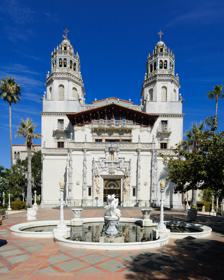
Building: Hearst Castle
Country: United States of America
Year built: 1947
Historical estate in San Simeon, California Not to be confused with Hurst Castle , Henry VIII's Device Fort near Lymington in England. United States historic place Hearst Castle La Cuesta Encantada U.S. National Register of Historic Places U.S. National Historic Landmark California Historical Landmark No. 640 Casa Grande, inspired by the Church of Santa María la Mayor, Ronda, Spain, forms the centerpiece of Hearst's estate. Show map of California Show map of the United States Nearest city San Simeon, California , United States Coordinates 35°41′07″N 121°10′04″W / 35.68528°N 121.16778°W / 35.68528; -121.16778 Area More than 90,000 sq ft (8,400 m 2 ) Built 1919–1947 Architect Julia Morgan Architectural style Spanish Colonial Revival , Mediterranean Revival , other late 19th and 20th century revival styles Website www .hearstcastle .org NRHP reference No. 72000253 CHISL No. 640 Significant dates Added to NRHP June 22, 1972 Designated CHISL April 28, 1958 Hearst Castle , known formally as La Cuesta Encantada ( Spanish for "The Enchanted Hill"), is a historic estate in San Simeon , located on the Central Coast of California . Conceived by William Randolph Hearst , the publishing tycoon, and his architect Julia Morgan , the castle was built between 1919 and 1947. Today, Hearst Castle is a museum open to the public as a California State Park and registered as a National Historic Landmark and California Historical Landmark . George Hearst , William Randolph Hearst's father, had purchased the original 40,000-acre (162 km 2 ) estate in 1865 and Camp Hill, the site for the future Hearst Castle, was used for family camping vacations during Hearst's youth. In 1919, William Randolph inherited some $11,000,000 (equivalent to $193,000,000 in 2023) and estates including the land at San Simeon. He used his fortune to further develop his media empire of newspapers, magazines and radio stations, the profits from which supported a lifetime of building and collecting. Within a few months of the death of his mother, Phoebe Hearst , he had commissioned Julia Morgan to build "something a little more comfortable up on the hill", the genesis of the present castle. Morgan was an architectural pioneer; "America's first truly independent female architect", she was the first woman to study architecture at the School of Beaux-Arts in Paris, the first to have her own architectural practice in California and the first female winner of the American Institute of Architects Gold Medal . She worked in close collaboration with Hearst for over twenty years, and the castle at San Simeon is her best-known creation. In the Roaring Twenties and into the 1930s, Hearst Castle reached its social peak. Originally intended to be a family home for Hearst, his wife Millicent and their five sons, by 1925 Hearst's marriage was effectively over and San Simeon became his domain and that of his mistress, the actress Marion Davies . Their guest list included many of the Hollywood stars of the period; Charlie Chaplin , Cary Grant , the Marx Brothers , Greta Garbo , Buster Keaton , Mary Pickford , Jean Harlow and Clark Gable all visited, some on multiple occasions. Political luminaries encompassed Calvin Coolidge and Winston Churchill while other notables included Charles Lindbergh , P. G. Wodehouse and Bernard Shaw . Visitors gathered each evening at Casa Grande for drinks in the assembly room, dined in the refectory and watched the latest movie in the theater before retiring to the luxurious accommodation provided by the guest houses of Casa del Mar, Casa del Monte and Casa del Sol. During the days, they admired the views, rode, played tennis, bowled or golfed and swam in the "most sumptuous swimming pool on earth". While Hearst entertained, Morgan built; the castle was under almost continual construction from 1920 until 1939, with work resuming after the end of World War II until Hearst's final departure in 1947. Hearst, his castle and his lifestyle were satirized by Orson Welles in his 1941 film Citizen Kane . In the film, which Hearst sought to suppress, Charles Foster Kane 's palace Xanadu is said to contain "paintings, pictures, statues, the very stones of many another palace – a collection of everything so big it can never be cataloged or appraised; enough for ten museums; the loot of the world". Welles's allusion referred to Hearst's mania for collecting; the dealer Joseph Duveen called him the "Great Accumulator". With a passion for acquisition almost from childhood, he bought architectural elements, art, antiques, statuary, silverware and textiles on an epic scale. Shortly after starting San Simeon, he began to conceive of making the castle "a museum of the best things that I can secure". Foremost among his purchases were architectural elements from Western Europe, particularly Spain; over thirty ceilings, doorcases, fireplaces and mantels, entire monasteries, paneling and a medieval tithe barn were purchased, shipped to Hearst's Brooklyn warehouses and transported on to California. Much was then incorporated into the fabric of Hearst Castle. In addition, he built up collections of more conventional art and antiques of high quality; his assemblage of ancient Greek vases was one of the world's largest. In May 1947, Hearst's health compelled him and Marion Davies to leave the castle for the last time. He died in Los Angeles in 1951. Morgan died in 1957. The following year, the Hearst family gave the castle and many of its contents to the State of California and the mansion was opened to the public in June 1958. It has since operated as the Hearst San Simeon State Historical Monument and attracts about 750,000 visitors annually. The Hearst family retains ownership of the majority of the wider estate of 82,000 acres (332 km 2 ) and, under a land conservation agreement reached in 2005, has worked with the California State Parks Department and American Land Conservancy to preserve the undeveloped character of the area; the setting for the castle which Bernard Shaw is said to have described as "what God would have built if he had had the money". History Early history: to 1864 The bell tower of the restored Mission San Miguel Arcángel The coastal range of Southern California has been occupied since prehistoric times. The indigenous inhabitants were the Salinans and the Chumash . In the late 18th century, Spanish missions were established in the area to convert the Native American population. Mission San Miguel Arcángel , one of the largest, opened in what is now San Luis Obispo county in 1797. By the 1840s, the mission had declined and the priests departed. In that decade, the governors of Mexican California distributed the mission lands in a series of grants . Three of these were Rancho Piedra Blanca , Rancho Santa Rosa and Rancho San Simeon . The Mexican–American War of 1846–1848 saw the area pass into the control of the United States under the terms of the Mexican Cession . The California gold rush of the next decade brought an influx of American settlers, among whom was the 30-year old George Hearst . Buying the land: 1865–1919 Further information: George Hearst Born in Missouri in 1820, Hearst made his fortune as a miner, notably at the Comstock Lode and the Homestake Mine . He then undertook a political career, becoming a senator in 1886, and bought The San Francisco Examiner . Investing in land, he bought the Piedra Blanca property in 1865 and subsequently extended his holdings with the acquisition of most of the Santa Rosa estate, and much of the San Simeon lands. In the 1870s George Hearst built a ranch house on the estate, which remains a private property maintained by the Hearst Corporation, and the San Simeon area became a site for family camping expeditions, including his young son, William . A particularly favored spot was named Camp Hill, the site of the future Hearst Castle. Years later Hearst recalled his early memories of the place. "My father brought me to San Simeon as a boy. I had to come up the slope hanging on to the tail of a pony. We lived in a cabin on this spot and I could see forever. That's the West – forever." George Hearst developed the estate somewhat, introducing beef and dairy cattle, planting extensive fruit orchards, and expanding the wharf facilities at San Simeon Bay. He also bred racehorses. While his father developed the ranch, Hearst and his mother traveled, including an eighteen-month tour of Europe in 1873, where Hearst's lifelong obsession with art collecting began. At George Hearst's death in 1891, he left an estate of $18 million to his widow including the California ranch. Phoebe Hearst shared the cultural and artistic interests of her son, collecting art and patronizing architects. She was also a considerable philanthropist, founding schools and libraries, supporting the fledgling University of California, Berkeley , including the funding of the Hearst Mining Building in memory of her husband, and making major donations to a range of women's organizations, including the YWCA . During this period, probably in the late 1890s, Mrs Hearst encountered Julia Morgan, a young architecture student at Berkeley. On Phoebe Hearst's own death in 1919, Hearst inherited the ranch, which had grown to 250,000 acres (1,012 km 2 ) and 14 mi (23 km) of coastline, as well as $11 million. Within days, he was at Morgan's San Francisco office. Morgan and Hearst: "a true collaboration" "A true collaboration". Left: Julia Morgan in about 1926. Right: Hearst around 1910. Main articles: Julia Morgan and William Randolph Hearst Julia Morgan, born in 1872, was forty-seven when Hearst entered her office in 1919. Her biographer Mark A. Wilson has described her subsequent career as that of "America's first independent full-time woman architect". After studying at Berkeley, where she worked with Bernard Maybeck , in 1898 she became the first woman to win entry to the prestigious École des Beaux-Arts in Paris. Passing out from the École in 1902, Morgan returned to San Francisco and took up a post at the architectural practice of John Galen Howard . Howard recognized Morgan's talents, but also exploited them – "... the best thing about this person is, I pay her almost nothing, as it is a woman" – and in 1904, she passed the California architects' licensing examination, the first woman to do so, establishing her own office at 456 Montgomery Street in 1906. During her time with Howard, Morgan was commissioned by Phoebe Hearst to undertake work at her Hacienda del Pozo de Verona estate at Pleasanton . This led to work at Wyntoon and to a number of commissions from Hearst himself; an unexecuted design for a mansion at Sausalito , north of San Francisco, a cottage at the Grand Canyon , and the Los Angeles Examiner Building . In 1919, when he turned up at Morgan's office, Hearst was fifty-six years old and the owner of a publishing empire that included twenty-eight newspapers, thirteen magazines, eight radio stations, four film studios, extensive real-estate holdings and thirty-one thousand employees. He was also a significant public figure: although his political endeavors had proved largely unsuccessful, the influence he exerted through his very direct control of his media empire attracted fame and opprobrium in equal measure. In 1917, one biographer described him as "the most hated man in the country". The actor Ralph Bellamy , a guest at San Simeon in the mid-1930s, recorded Hearst's working methods in a description of a party in the assembly room: "the party was quite gay. And in the midst of it, Mr Hearst came in. There was a ( teletype machine ) just inside and he stopped and he read it. He went to a table and picked up a phone. He asked for the editor of (his) San Francisco newspaper and he said, 'Put this in a two-column box of the front pages of all the newspapers tomorrow morning.' And without notes he dictated an editorial". Morgan and Hearst's partnership at San Simeon lasted from 1919, until his final departure from the castle in 1947. Their correspondence, preserved in the Julia Morgan archive in the Robert E. Kennedy Library at Cal Poly San Luis Obispo , runs to some 3,700 letters and telegrams. Victoria Kastner, Hearst Castle's in-house custodian, has described the partnership as "a rare, true collaboration" and there are many contemporary accounts of the closeness of the relationship. Walter Steilberg, a draughtsman in Morgan's office, once observed them at dinner; "The rest of us could have been a hundred miles away; they didn't pay any attention to anybody ... these two very different people just clicked". Thomas Aidala, in his 1984 history of the castle, made a similar observation: "seated opposite each other, they would discuss and review work, consider design changes, pass drawings back and forth ... seemingly oblivious of the rest of the guests". Having a ball: 1925–1938 Marion Davies – Hearst's lover since 1918, and chatelaine of Hearst Castle Hearst and his family occupied Casa Grande for the first time at Christmas, 1925. Thereafter, Hearst's wife, Millicent , went back to New York, and from 1926 until they left for the last time in 1947, Hearst's mistress Marion Davies acted as his chatelaine at the castle. The Hollywood and political elite often visited in the 1920s and 1930s. Among Hearst's guests were Calvin Coolidge , Winston Churchill , Charlie Chaplin , Cary Grant , the Marx Brothers , Charles Lindbergh , Jean Harlow and Clark Gable . Churchill described his host, and Millicent Hearst and Davies, in a letter to his own wife ; "a grave simple child – with no doubt a nasty temper – playing with the most costly toys ... two magnificent establishments, two charming wives, complete indifference to public opinion, oriental hospitalities". In another letter to Clementine, Churchill dismissed criticism of San Simeon; “his house is rudely described as Monte Carlo Casino on top of the Rock of Gibraltar - but it is better than this.” Weekend guests were either brought by private train from Glendale Station north of Los Angeles, and then by car to the castle, or flew into Hearst's airstrip, generally arriving late on Friday evening or on Saturday. Cecil Beaton wrote of his impressions during his first visit for New Year's Eve in 1931: "we caught sight of a vast, sparkling white castle in Spain. It was out of a fairy story. The sun poured down with theatrical brilliance on tons of white marble and white stone. There seemed to be a thousand statues, pedestals, urns. The flowers were unreal in their ordered profusion. Hearst stood smiling at the top of one of the many flights of garden steps". Guests were generally left to their own devices during the day. Horse-riding, shooting, swimming, golf, croquet and tennis were all available, while Hearst would lead mounted parties for picnics on the estate. The only absolute deadline was for cocktails in the assembly room at 7.30 on Saturday night. Alcohol was rationed; guests were not permitted to have liquor in their rooms, and were limited to one cocktail each before dinner. This was due not to meanness on Hearst's part but to his concerns over Davies's alcoholism, though the rule was frequently flouted. The actor David Niven later reflected on his supplying illicit alcohol to Davies; "It seemed fun at the time to stoke up her fire of outrageous fun and I got a kick out of feeling I had outwitted one of the most powerful and best informed men on earth, but what a disloyal and crummy betrayal of (him) and what a nasty potential nail to put in her coffin". Dinner was served at 9.00 in the refectory. Wine came from Hearst's 7,000-bottle cellar. Charlie Chaplin commented on the fare; "dinners were elaborate, pheasant, wild duck, partridge and venison" but also the informality, "amidst the opulence, we were served paper napkins, it was only when Mrs Hearst was in residence that the guests were given linen ones". The informality extended to the ketchup bottles and condiments in jars which were remarked on by many guests. Dinner was invariably followed by a movie; initially outside, and then in the theater. The actress Ilka Chase recorded a showing in the early 1930s; "the theater was not yet complete – the plaster was still wet – so an immense pile of fur coats was heaped at the door and each guest picked one up and enveloped himself before entering...Hearst and Marion, close together in the gloom and bundled in their fur coats, looked for all the world like the big and baby bears". Movies were generally films from Hearst's own studio , Cosmopolitan Productions , and often featured Marion Davies. Sherman Eubanks, whose father worked as an electrician at the castle, recorded in an oral history: "Mr Hearst would push a button and call up to the projectionist and say 'Put on Marion's Peg o' My Heart ' . So I've seen Peg o' My Heart about fifty times. This is not being critical. I'm simply saying that's the way it was". Chase noted that this repetition tended to "put a slight strain on the guests' gratitude". In 1937, Patricia Van Cleeve married at the castle, the grandest social occasion there since the visit of President and Mrs Coolidge in February 1930. Ken Murray records these two events as the only occasions when formal attire was required of guests to the castle. Van Cleeve, who married the actor, Arthur Lake , was always introduced as Marion Davies' favorite niece. It was frequently rumored that she was in fact Davies and Hearst's daughter, something she herself acknowledged just before her death in 1993. In February 1938, a plane crash at the San Simeon airstrip led to the deaths of Lord and Lady Plunket , who were traveling to the castle as Hearst's guests, and the pilot Tex Phillips. The only other passenger, the bobsledding champion, James Lawrence, survived. The specter at the feast: Hearst, Welles and Xanadu Main article: Citizen Kane A publicity shot for Citizen Kane Hearst Castle was the inspiration for Xanadu , and Hearst himself the main model for Charles Foster Kane in Orson Welles's 1941 film Citizen Kane . Having made his name with the Mercury Theatre production of The War of the Worlds in 1938, Welles arrived in Hollywood in 1939 to make a film version of Joseph Conrad 's novel, Heart of Darkness for RKO Pictures . That film was not made and Welles began a collaboration with the screenwriter Herman J. Mankiewicz on a screenplay originally entitled American . The film tells the stories of Kane, a media magnate and aspiring politician, and of his second wife Susan Alexander, a failed opera singer driven to drink, who inhabit a castle in Florida, filled with "paintings, pictures, statues, the very stones of many another palace – a collection of everything so big it can never be cataloged or appraised; enough for ten museums; the loot of the world". Filming began in June 1940 and the movie premiered on 1 June 1941. Although at the time Welles, and RKO, denied that the film was based on Hearst, his long-time friend and collaborator, John Houseman was clear, "the truth is simple: for the basic concept of Charles Foster Kane and for the main lines and significant events of his public life, Mankiewicz used as his model the figure of William Randolph Hearst". Told of the film's content before its release – his friends, the gossip columnists Hedda Hopper and Louella Parsons having attended early screenings – Hearst made strenuous efforts to stop the premiere. When these failed, he sought to damage the film's circulation by alternately forbidding all mention of it in his media outlets, or by using them to attack both the movie and Welles. Hearst's assault damaged the film at the box office, and harmed Welles' subsequent career. Since its inception in 1952 through to 2012, the Sight and Sound Critics' Poll voted Citizen Kane the greatest film of all time in every decade of polling. On 9 March 2012, the film was screened in the movie theater at Hearst Castle for the first time as part of the San Luis Obispo International Film Festival . Depression, death and after: 1939–present Casa Grande at night By the late 1930s the Great Depression and Hearst's profligacy had brought him to the brink of financial ruin. Debts totaled $126 million. He was compelled to cede financial control of the Hearst Corporation, newspapers and radio stations were sold, and much of his art collection was dispersed in a series of sales, often for considerably less than he had paid. Hearst railed against his losses, and the perceived incompetence of the sales agents, Parish-Watson & Co.: "they greatly cheapened them and us, (he) advertises like a bargain basement sale. I am heartbroken". Construction at Hearst Castle virtually ceased. After Pearl Harbor the castle was closed up and Hearst and Davies moved to Wyntoon which was perceived to be less vulnerable to enemy attack. They returned in 1945 and construction on a limited scale recommenced, finally ending in 1947. In early May of that year, with his health declining, Hearst and Davies left the castle for the last time. The pair settled in at 1007 North Beverly Drive in Beverly Hills . Hearst died in 1951, his death abruptly severing him from Davies, who was excluded from the funeral by Hearst's family – "For thirty-two years I had him, and they leave me with his empty room". In 1950 Julia Morgan closed her San Francisco office after a career of forty-two years. Ill health circumscribed her retirement and she died, a virtual recluse, in early 1957. In 1958 the Hearst Corporation donated Hearst Castle, its gardens, and many of its contents, to the state of California. A dedicatory plaque at the castle reads: "La Cuesta Encantada presented to the State of California in 1958 by the Hearst Corporation in memory of William Randolph Hearst who created this Enchanted Hill, and of his mother, Phoebe Apperson Hearst, who inspired it". The castle was opened to the public for the first time in June 1958. Hearst Castle was added to the National Register of Historic Places on June 22, 1972, and became a United States National Historic Landmark on May 11, 1976. Hearst was always keen to protect the mystique of his castle. In 1926, he wrote to Morgan to congratulate her after a successful party was held on the hill: "those wild movie people said it was wonderful and that the most extravagant dream of a movie picture fell far short of this reality. They all wanted to make a picture there but they are NOT going to be allowed to do this...". Commercial filming at the castle is still rarely allowed; since 1957 only two projects have been granted permission. Stanley Kubrick 's 1960 film Spartacus used the castle to stand in as Crassus' villa, and in 2014, Lady Gaga 's music video for " G.U.Y. " was filmed at the Neptune and Roman Pools. On February 12, 1976, the Casa del Sol guesthouse was damaged by a bomb. The device was placed by allies of the Symbionese Liberation Army (SLA), in retaliation for Patty Hearst , Hearst's granddaughter, testifying in court at her trial for armed robbery, following her kidnapping by the SLA in 1974. On December 22, 2003, an earthquake occurred with its epicenter some three miles north of the castle. With a magnitude of 6.5, it was the largest earthquake recorded at San Simeon - the very limited structural damage which resulted was a testament to the quality of the castle's construction. Since its opening, the castle has become a major California tourist attraction, attracting over 850,000 visitors in 2018. Recent changes to the tour arrangements now allow visitors time to explore the grounds independently, at the conclusion of the conducted tours. The Hearst family maintains a connection with the castle, which was closed for a day in early August 2019 for the wedding of Amanda Hearst , Hearst's great-granddaughter. The castle closed in March 2020 due to the COVID-19 pandemic. Many projects and repairs that would have been impossible to undertake with the castle open to tourists were completed during the closure. The castle reopened on May 11, 2022. Architecture A view of Hearst Castle from the southwest Design Hearst first approached Morgan with ideas for a new project in April 1919, shortly after the death of his mother had brought him into his inheritance. His original idea was to build a bungalow , according to Walter Steilberg, one of Morgan's draftsmen who recalled Hearst's words from the initial meeting: "I would like to build something up on the hill at San Simeon. I get tired of going up there and camping in tents. I'm getting a little too old for that. I'd like to get something that would be a little more comfortable". The Church of Santa María la Mayor, Ronda – Hearst's main inspiration Within a month, Hearst's original ideas for a modest dwelling had greatly expanded. Discussion on the style began with consideration of "Jappo-Swisso" themes. Then the Spanish Colonial Revival style was favored. Morgan had used this style when she worked on Hearst's Los Angeles Herald Examiner headquarters in 1915. Hearst appreciated the Spanish Revival but was dissatisfied with the crudeness of the colonial structures in California. Mexican colonial architecture had more sophistication, but he objected to its abundance of ornamentation. Thomas Aidala, in his 1984 study of the castle, notes the Churrigueresque influence on the design of the main block, "flat and unembellished exterior surfaces; decorative urges are particularized and isolated, focused mainly on doorways, windows (and) towers". The 1915 Panama–California Exposition in San Diego held the closest approximations in California to the approach Hearst desired. But his European tours, and specifically the inspiration of the Iberian Peninsula , led him to Renaissance and Baroque examples in southern Spain that more exactly suited his tastes. He particularly admired a church in Ronda, Spain and asked Morgan to model the Casa Grande towers after it. In a letter to Morgan dated December 31, 1919, Hearst wrote, "The San Diego Exposition is the best source of Spanish in California. The alternative is to build in the Renaissance style of southern Spain. We picked out the towers of the church at Ronda... a Renaissance decoration, particularly that of the very southern part of Spain, could harmonize well with them. I would very much like to have your views on... what style of architecture we should select." This blend of Southern Spanish Renaissance, Revival and Mediterranean examples became San Simeon's defining style; "something a little different than other people are doing out in California". The architectural writers Arrol Gellner and Douglas Keister describe Casa Grande as "a palatial fusion of Classicism and Mediterranean architecture... [that] transcended the Mission Revival era and instead belonged to the more archaeological Period Revival styles that gained favor after the Panama–California Exposition of 1915". Hearst Castle has a total of 42 bedrooms, 61 bathrooms, 19 sitting rooms, 127 acres (0.5 km 2 ) of gardens, indoor and outdoor swimming pools, tennis courts, a movie theater, an airfield and, during Hearst's lifetime, the world's largest private zoo. Hearst was an inveterate rethinker who would frequently order the redesign of previously agreed, and often built, structures: the Neptune Pool was rebuilt three times before he was satisfied. He was aware of his propensity for changing his mind; in a letter dated 18 March 1920, he wrote to Morgan; "All little houses stunning. Please complete before I can think up any more changes". As a consequence of Hearst's persistent design changes, and financial difficulties in the early and later 1930s, the complex was never finished. By late summer 1919, Morgan had surveyed the site, analyzed its geology, and drawn initial plans for Casa Grande. Construction began in 1919 and continued through 1947 when Hearst left the estate for the last time. During the early years of construction, until Hearst's stays at San Simeon became longer and more frequent, his approval for the ongoing design was obtained by Morgan sending him models of planned developments. By the late 1920s the main model, designed by another female architect Julian C. Mesic , had become too large to ship and Mesic and Morgan would photograph it, hand color the images, and send these to Hearst. Construction The castle's location presented major challenges for construction. It was remote; when Morgan began coming to the estate for site visits in 1919, she would leave her San Francisco office on Friday afternoon and take an eight-hour, 200-mile (320 km) train journey to San Luis Obispo , followed by a fifty-mile (80 km) drive to San Simeon. The relative isolation made recruiting and retaining a workforce a constant difficulty. In the early years, the estate lacked water, its limited supplies coming from three natural springs on Pine Mountain, a 3,500 ft-high (1,100 m) peak seven miles (11 km) east of Hearst Castle. The issue was addressed by the construction of three reservoirs and Morgan devised a gravity-based water delivery system that transported water from the nearby mountain springs to the reservoirs, including the main one on Rocky Butte, a 2,000 ft (610 m) knoll less than a mile southeast from Hearst Castle. Water was of particular importance; as well as feeding the pools and fountains Hearst desired, it provided electricity, by way of a private hydroelectric plant, until the San Joaquin Light and Power Corporation began service to the castle in 1924. The climate presented a further challenge. The proximity to the coast brought strong winds in from the Pacific Ocean and the site's elevation meant that winter storms were frequent and severe. We are all leaving the hill. We are drowned, blown and frozen out … Before we build anything more let's make what we have practical, comfortable and beautiful. If we can't do that we might just as well change the names of the houses to Pneumonia House, Diphtheria House and Influenza Bungalow. The main house we can call the Clinic. –Hearst's letter of February 1927 after a visit during a period of severe storms Water was also essential for the production of concrete, the main structural component of the houses and their ancillary buildings. Morgan had substantial experience of building in steel-reinforced concrete and, together with the firm of consulting engineers Earl and Wright, experimented in finding suitable stone, eventually settling on that quarried from the mountain top on which the foundation platform for the castle was built. Combining this with desalinated sand from San Simeon Bay produced concrete of exceptionally high quality. Later, white sand was brought in from Carmel . Material for construction was transported either by train and truck, or by sea into a wharf built in San Simeon Bay below the site. In time, a light railway was constructed from the wharf to the castle, and Morgan built a compound of warehouses for storage and accommodation for workers by the bay. Brick and tile works were also developed on site as brick was used extensively and tiling was an important element of the decoration of the castle. Morgan used several tile companies to produce her designs including Grueby Faience , Batchelder , California Faience and Solon & Schemmel . Albert Solon and Frank Schemmel came to Hearst Castle to undertake tiling work and Solon's brother, Camille , was responsible for the design of the mosaics of blue-and-gold Venetian glass tile used in the Roman pool and the murals in Hearst's Gothic library. Morgan worked with a series of construction managers; Henry Washburn from 1919 to 1922, then Camille Rossi from 1922, until his firing by Hearst in 1932, and finally George Loorz until 1940. From 1920 to 1939, there were between 25 and 150 workmen employed in construction at the castle. Costs The front courtyard of Casa del Mar The exact cost of the entire San Simeon complex is unknown. Kastner makes an estimate of expenditure on construction and furnishing the complex between 1919 and 1947 as "under $10,000,000". Thomas Aidala suggests a slightly more precise figure for the overall cost at between $7.2 and $8.2 million. Hearst's relaxed approach to using the funds of his companies, and sometimes the companies themselves, to make personal purchases made clear accounting for expenditure almost impossible. In 1927 one of his lawyers wrote, "the entire history of your corporation shows an informal method of withdrawal of funds". In 1945, when the Hearst Corporation was closing the Hearst Castle account for the final time, Morgan gave a breakdown of construction costs, which did not include expenditure on antiques and furnishings. Casa Grande's build cost is given as $2,987,000 and that for the guest houses, $500,000. Other works, including nearly half a million dollars on the Neptune pool, brought the total to $4,717,000. Morgan's fees for twenty-odd years of almost continuous work, came to $70,755. Her initial fee was a 6% commission on total costs. This was later increased to 8.5%. Many additional expenses, and challenges in getting prompt payment, led her to receive rather less than this. Kastner suggests that Morgan made an overall profit of $100,000 on the entire, twenty-year, project. Her modest remuneration was unimportant to her. At the height of Hearst's financial travails in the late 1930s, when his debts stood at over $87 million, Morgan wrote to him, "I wish you would use me in any way that relieves your mind as to the care of your belongings. There never has been nor will there be, any charge in this connection, [it is] an honor and a pleasure". Plan of the castle complex Hearst Castle estate Casa del Mar Casa del Mar, the largest of the three guest houses, provided accommodation for Hearst himself until Casa Grande was ready in 1925. He stayed in the house again in 1947, during his last visit to the ranch. Casa del Mar contains 5,350 square feet (546 m 2 ) of floor space. Although luxuriously designed and furnished, none of the guest houses had kitchen facilities, an omission that sometimes irritated Hearst's guests. Adela Rogers St. Johns recounted her first visit: "I rang and asked the maid for coffee. With a smile, she said I would have to go up to the castle for that. I asked Marion Davies about this. She said W. R. (Hearst) did not approve of breakfast in bed." Adjacent to Casa del Mar is the wellhead ( Italian : Pozzo ) from Phoebe Hearst's Hacienda del Pozo de Verona, which Hearst moved to San Simeon when he sold his mother's estate after her death in 1919. Casa del Monte The single-story front elevation of Casa del Monte Casa del Monte was the first of the guest houses, originally entitled simply Houses A (del Mar), B (del Monte) and C (del Sol), built by Morgan on the slopes below the site of Casa Grande during 1920–1924. Hearst had initially wanted to begin work with the construction of the main house but Morgan persuaded him to begin with the guest cottages because the smaller structures could be completed more quickly. Each guest house faces the Esplanade and appears as a single story at its front entrance. Additional stories descend rearward down the terraced mountain side. Casa del Monte has 2,550 sq ft (237 m 2 ) of living space. Casa del Sol The rear elevation of Casa del Sol. The guest houses flank Casa Grande, echoing a tented encampment, and are single-storied at the front elevations with multiple levels to the rear. The decorative style of the Casa del Sol is Moorish , accentuated by the use of antique Persian tiles. A bronze copy of Donatello 's David stands atop a copy of an original Spanish fountain. The inspiration for the fountain came from an illustration in a book, The Minor Ecclesiastical, Domestic and Garden Architecture of Southern Spain , written by Austin Whittlesey and published in 1919. Hearst sent a copy to Morgan, while retaining another for himself, and it proved a fertile source of ideas. The size of the house is 3,620 square feet (242 m 2 ). Morgan's staff were responsible for the cataloguing of those parts of Hearst's art collection which were shipped to California and an oral record made in the 1980s indicates the methodology used for furnishing the buildings at San Simeon. "We would set (the object) up and then I would stand with a yardstick to give it scale. Sam Crow would take a picture. Then we would give it a number and I would write a description. These were made into albums. When Mr Hearst would write and say 'I want a Florentine mantel in Cottage C in Room B, and four yards of tiles', then we would look it up in the books and find something that would fit." Casa Grande Casa Grande from the Esplanade Construction of Casa Grande began in April 1922. Work continued almost until Hearst's final departure on May 2, 1947, and even then the house was unfinished. The size of Casa Grande is 68,500 square feet (5,634 m 2 ). The main western facade is four stories, the entrance front, inspired by a gateway in Seville , is flanked by twin bell towers modeled on the tower of the church of Santa Maria la Mayor. The layout of the main house was originally to a T -plan, with the assembly room to the front, and the refectory at a right angle to its center. The subsequent extensions of the North and South wings modified the original design. As elsewhere, the core construction material is concrete, though the façade is faced in stone. In October 1927 Morgan wrote to Arthur Byne; "We finally took the bull by the horns and are facing the entire main building with a Manti stone from Utah." Morgan assured Hearst that it would be "the making of the building". A cast-stone balcony fronts the second floor, and another in cast-iron the third. Above this is a large wooden overhang or gable . This was constructed in Siamese teak, originally intended to outfit a ship, which Morgan located in San Francisco. The carving was undertaken by her senior carver Jules Suppo. Sara Holmes Boutelle suggests Morgan may have been inspired by a somewhat similar example at the Mission San Xavier del Bac in Arizona. The façade terminates with the bell towers, comprising the Celestial suites, the carillon towers and two cupolas . The curator Victoria Kastner notes a particular feature of Casa Grande, the absence of any grand staircases. Access to the upper floors is either by elevators or stairwells in the corner turrets of the building. Many of the stairwells are undecorated and the plain, poured concrete contrasts with the richness of the decoration elsewhere. The terrace in front of the entrance, named Central Plaza, has a quatrefoil pond at its center, with a statue of Galatea on a Dolphin . The statue was inherited, having been bought by Phoebe Hearst when her son was temporarily short of money. The doorway from the Central Plaza into Casa Grande illustrates Morgan and Hearst's relaxed approach to combining genuine antiques with modern reproductions to achieve the effects they both desired. A 16th-century iron gate from Spain is topped by a fanlight grille, constructed in a matching style in the 1920s by Ed Trinkeller, the castle's main ironmonger . The castle made use of the latest technology. Casa Grande was wired with an early sound system, allowing guests to make music selections which were played from a Capehart phonograph located in the basement, and piped into rooms in the house through a system of speakers. Alternatively, six radio stations were available. The entire estate was also equipped with 80 telephones, operated through a PBX switchboard, which was staffed 24 hours a day, and ran under the exclusive exchange 'Hacienda'. Fortune recorded an example of Hearst's delighting in the ubiquitous access the system provided - "(a guest) fell to wondering how a ball game came out while seated by a campfire with Mr Hearst, a day's ride from the castle. 'I'll tell you' volunteers Mr Hearst and, fumbling with the rock against which he was leaning, pulls from there a telephone, asks for New York, and relieves his guest's curiosity". Assembly room The assembly room The assembly room is the main reception room of the castle, described by Taylor Coffman, in his 1985 study, Hearst Castle: The Story of William Randolph Hearst and San Simeon , as "one of San Simeon's most magnificent interiors". The fireplace, originally from a Burgundian chateau in Jours-lès-Baigneux , is named the Great Barney Mantel , after a previous owner, Charles T. Barney , from whose estate Hearst bought it after Barney's suicide. The mantel had been acquired for Barney by society architect Stanford White and Kastner notes the major influence of White's style on a number of rooms at Hearst Castle, in particular the assembly room and the main sitting room in Casa del Mar. The ceiling is from an Italian palazzo. A concealed door in the paneling next to the fireplace allowed Hearst to surprise his guests by entering unannounced. The door opened off an elevator which connected with his Gothic suite on the third floor. The assembly room, completed in 1926, is nearly 2,500 square feet in extent and was described by the writer and illustrator Ludwig Bemelmans as looking like "half of Grand Central station ". The room held some of Hearst's best tapestries. These include four from a set celebrating the Roman general Scipio Africanus , designed by Giulio Romano , and two copied from drawings by Peter Paul Rubens depicting The Triumph of Religion . The need to fit the tapestries above the paneling and below the roof required the installation of the unusually low windows. The room has the only piece of Art Nouveau decorative art in the castle, the Orchid Vase lamp, made by Tiffany for the Exposition Universelle held in Paris in 1889. Bought by Phoebe Hearst, who had the original vase converted to a lamp, Hearst placed it in the assembly room in tribute to his mother. Refectory The refectory The refectory was the only dining room in the castle, and was built between 1926 and 1927. The choir stalls which line the walls are from the La Seu d'Urgell Cathedral in Catalonia , Spain, and the silk flags mounted on the walls are Palio banners from Siena , Italy. Hearst originally intended a "vaulted Moorish ceiling" for the room but, finding nothing suitable, he and Morgan settled on the Italian Renaissance example, dating from around 1600, which Hearst purchased from a dealer in Rome in 1924. Victoria Kastner considered that the flat roof, with life-size carvings of saints, "strikes a discordant note of horizontality among the vertical lines of the room". The style of the whole is Gothic , in contrast to the Renaissance approach adopted in the preceding assembly room. The refectory is said to have been Morgan's favorite interior within the castle. The design of both the refectory and the assembly room was greatly influenced by the monumental architectural elements, especially the fireplaces and the choir stalls used as wainscoting , and works of art, particularly the tapestries, which Hearst determined would be incorporated into the rooms. The central table provided seating for 22 in its usual arrangement of two tables, which could be extended to three or four, on the occasion of larger gatherings. The tables were sourced from an Italian monastery and were the setting for some of the best pieces from Hearst's collection of silverware . One of the finest is a wine cooler dating from the early 18th century and weighing 14.2 kg by the Anglo-French silversmith David Willaume . Library The library, with some of Hearst's collection of ancient Greek vases on the bookshelves The library is on the second floor, directly above the assembly room. The ceiling is 16th century Spanish, and a remnant is used in the library's lobby. It comprises three separate ceilings, from different rooms in the same Spanish house, which Morgan combined into one. The fireplace is the largest Italian example in the castle. Carved from limestone, it is attributed to the medieval sculptor and architect Benedetto da Maiano . The room contains a collection of over 5,000 books, with another 3,700 in Hearst's study above. The majority of the library collections were sold at sales at Parke-Bernet at 1939 and Gimbels in 1941. The sales saw the disposal of some of the best items, including sets, often signed, of first editions by Charles Dickens , Hearst's favorite author. The library is also the location for much of Hearst's important holding of antique Greek vases. Cloisters and the Doge's Suite The cloisters form a grouping of four bedrooms above the refectory and, along with the doge's suite above the breakfast room, were completed in 1925–1926. The doge's suite was occupied by Millicent Hearst on her rare visits to the castle. The room is lined with blue silk and has a Dutch painted ceiling, in addition to two more of Spanish origin, which was once the property of architect Stanford White. Morgan also incorporated an original Venetian loggia in the suite, refashioned as a balcony. The suite leads on to Morgan's inventive North and South Duplex apartments, with sitting areas and bathrooms at entry level and bedrooms on mezzanine floors above. Gothic suite The gothic library, with Orrin Peck's portrait of Hearst on the far wall The gothic suite was Hearst's private apartment on the third floor. He moved there in 1927. It comprises the gothic study or library and Hearst's own gothic bedroom and private sitting room. The ceiling of the bedroom is one of the best Hearst bought; Spanish, of the 14th century, it was discovered by his Iberian agent Arthur Byne who also located the original frieze panels which had been detached and sold some time before. The whole was installed at the castle in 1924. The space originally allocated for the study was too low to create the impression desired by Morgan and Hearst, a difficulty Morgan surmounted by raising the roof and supporting the ceiling with concrete trusses . These, and the walls, were painted with frescoes by Camille Solon. Light was provided by two ranges of clerestory windows. The necessity of raising the roof to incorporate the study occasioned one of the few instances where Hearst hesitated, "I telegraphed you my fear of the cost...I imagine it would be ghastly", and Morgan urged further changes and expense. The result vindicated Morgan. The study, completed in 1931, is dominated by a portrait of Hearst at age 31, painted by his life-long friend, Orrin Peck . Celestial suites The celestial bedrooms, with a connecting, shared, sitting room, were created between 1924 and 1926. The bell towers were raised to improve the proportions of the building, and the suites constructed in the spaces created below. The relatively cramped spaces allowed no room for storage, and en-suite bathrooms were "awkwardly squeezed" into lower landings. Ludwig Bemelmans, a guest in the 1930s, recalled; "there was no place to hang your clothes, so I hung mine on wire coat hangers that a former tenant had left hanging on the arms of two six-armed gold candelabra, the rest I put on the floor". The sitting room contains one of the most important paintings in Hearst's collection, Bonaparte Before the Sphinx (1886) by Jean-Léon Gérôme . The suites are linked externally by a walkway, the celestial bridge, which is decorated with elaborate tiling. North and South wings The billiard room with part of the millefleur tapestry to the right. The north, or billiard, and the south, or service, wings complete the castle and were begun in 1929. The north wing houses the billiard room on the first floor, which was converted from the original breakfast room. It has a Spanish antique ceiling and a French fireplace and contains the oldest tapestry in the castle, a Millefleur hunting scene woven in Flanders in the 15th century. The spandrel over the doorcase is decorated with a frieze of 16th century Persian tiles depicting a battle. The 34 tiles originate from Isfahan and were purchased by Hearst at the Kevorkian sale in New York in 1922. The theater, which leads off the billiard room, was used both for amateur theatricals and the showing of movies from Hearst's Cosmopolitan Studios. The theater accommodated fifty guests and had an electric keyboard that enabled the bells in the carillon towers to be played. The walls are decorated in red damask , which originally hung in the assembly room, and feature gilded caryatids . The upper stories of the north wing were the last to be worked upon and were never completed. Activity recommenced in 1945 and Morgan delegated the work to her assistant, Warren McClure. Many of the rooms are unfinished but Aidala considers that the bathrooms in the wing represent "first-rate examples of streamline design. The service wing contains the kitchen. The hotel-scale units and worktops are constructed in Monel Metal , an expensive form of nickel alloy invented in 1901. The wing contains further bedroom suites, a staff dining room and gives entry to the 9,000-square-foot basement which contained a wine cellar, pantries, the boiler plant which heated the main house, and a barber/hairdressing parlour, for the use of Hearst's guests. Planned but uncompleted elements Hearst and Morgan intended a large ballroom or cloister to connect the North and South wings at the rear of Casa Grande and unify the whole composition but it was never undertaken. In 1932, Hearst contemplated incorporating the reja (grille) he had acquired from Valladolid Cathedral in 1929 into this room. He described his vision in a letter to Morgan dated that year; "A great ballroom and banqueting hall, that is the scheme! Isn't it a pippin." The letter was signed "Sincerely, Your Assistant Architect". Other structures that did not develop beyond drawings and plans included two more guest houses, in English and Chinese architectural styles. Collections Why didn't you buy Ansiglioni's Galatea. It is superb...I have a great notion to buy it myself, the one thing that prevents me is a scarcity of funds. The man wants eight thousand dollars for the blooming thing. I have the art fever terribly. Queer, isn't it? I never miss a gallery and I go and nosey about the pictures and statuary and wish they were mine. – Hearst's letter of 1889 to his mother after a visit to Ansiglioni's workshop Hearst was a voracious collector of art, with the stated intention of making the castle "a museum of the best things that I can secure". The dealer Joseph Duveen , from whom Hearst bought despite their mutual dislike, called him the "Great Accumulator". His robust approach to buying, particularly the purchase and removal of entire historic structures, generated considerable ill-feeling and sometimes outright opposition. His deconstruction and removal of the 14th century Bradenstoke Priory in England led the Society for the Protection of Ancient Buildings to organize a campaign which used language so violent that its posters had to be pasted over for fear of a libel suit. Hearst sometimes encountered similar opposition elsewhere. In 1919 he was writing to Morgan about; "the patio from Bergos ( sic ) which, by the way, I own but cannot get out of Spain". The dismantling of a monastery in Sacramenia , which Hearst bought in its entirety in the 1920s, saw his workmen attacked by enraged villagers. Hearst's tardiness in paying his bills was another less attractive feature of his purchasing approach; in 1925 Morgan was obliged to write to Arthur Byne, "Mr. Hearst accepts your dictum – cash or nothing". Some of the finest pieces from the collections of books and manuscripts, tapestries, paintings, antiquities and sculpture, amounting to about half of Hearst's total art holdings, were sold in sales in the late 1930s and early 1940s, when Hearst's publishing empire was facing financial collapse, but a great deal remains. His art buying had started when he was young and, in his tested fashion, he established a company, the International Studio Arts Corporation, as a vehicle for purchasing works and as a means of dealing with their export and import. The curator Mary Levkoff divides the collection into four parts, the antiquities, the sculptures, the tapestries and the paintings, of which she considers the last of least significance. In 1975, the Hearst Corporation donated the archive of Hearst's Brooklyn warehouses, the gathering point for almost all of his European acquisitions before their dispersal to his many homes, to Long Island University . As of 2015, the university has embarked on a digitization project which will ultimately see the 125 albums of records, and sundry other materials, made available online. Antiquities A Greek rhyton The ancient Egyptian, Greek and Roman antiquities are the oldest works in Hearst's collection. The oldest of all are the stone figures of the Egyptian goddess Sekhmet which stand on the South Esplanade below Casa Grande and date from the Eighteenth and Nineteenth Dynasties , approximately 1550 to 1189 BC. Morgan designed the pool setting for the pieces, with tiling inspired by ancient Egyptian motifs. In the courtyard of Casa del Monte is one of a total of nine Roman sarcophagi collected by Hearst, dated to 230 AD and previously held at the Palazzo Barberini , which was acquired at the Charles T. Yerkes sale in 1910. The most important element of the antiquities collection is the holding of Greek vases, on display in the second-floor library. Although some 65 vases were purchased by the Metropolitan Museum of Art in New York after Hearst's death, those which remain at the castle still form one of the world's largest groups. Hearst began collecting vases in 1901, and his collection was moved from his New York homes to the castle in 1935. At its peak, the collection numbered over 400 pieces. The vases were placed on the tops of the bookshelves in the library, each carefully wired in place to guard against vibrations from earthquakes. At the time of Hearst's collecting, many of the vases were believed to be of Etruscan manufacture, but later scholars ascribe all of them to Greece. Sculptures Three Graces – copy of an original by Canova Hearst often bought multiple lots from sales of major collections; in 1930 he purchased five antique Roman statues from the Lansdowne sale in London. Four are now in the collection of the Los Angeles County Museum of Art and one in the Metropolitan. He collected bronzes as well as marble figures; a cast of a stone original of Apollo and Daphne by Bernini , dating from around 1617, stands in the Doge's suite. In addition to his classical sculptures, Hearst was content to acquire 19th century versions, or contemporary copies of ancient works; "if we cannot find the right thing in a classic statue we can find a modern one". He was a particular patron of Charles Cassou and also favored the early 19th century Danish sculptor Bertel Thorvaldsen whose Venus Victorious remains at the castle. Both this, and the genuinely classical Athena from the collection of Thomas Hope , were displayed in the Assembly room, along with the Venus Italica by Antonio Canova . Other works by Thorvaldsen include the four large marble medallions in the Assembly room depicting society's virtues. Two 19th century marbles are in the anteroom to the Assembly room, Bacchante , by Frederick William MacMonnies , a copy of his bronze original and Pygmalion and Galatea by Gérôme. A monumental statue of Galatea , attributed to Leopoldo Ansiglioni and dating from around 1882, stands in the center of the pool on the plaza in front of Casa Grande. Textiles The millefleur tapestry in the billiard room Tapestries include the Scipio set after Giulio Romano in the assembly room, two from a set telling the Biblical story of Daniel in the morning room, and the millefleur hunting scene in the Billiard room. The last is particularly rare, one of only "a handful from this period in the world". Hearst also assembled and displayed an important collection of Navajo textiles at San Simeon, including blankets, rugs and serapes . Most were purchased from Herman Schweizer, who ran the Indian Department of the Fred Harvey Company . Originally gathered at Hearst's hacienda at Jolon , they were moved to Wyntoon in 1940 before being brought to San Simeon and finally being donated to the Los Angeles County Museum of Art in 1942. Hearst was always interested in pieces that had historical and cultural connections to the history of California and Central and Latin America; the North Wing contains two Peruvian armorial banners. Dating from the 1580s, they show the shields of Don Luis Jerónimo Fernández Cabrera y Bobadilla, Count of Chinchón and viceroy of Peru. Nathaniel Burt, the composer and critic evaluated the collections at San Simeon thus; "Far from being the mere kitsch that most easterners have been led to believe, [San Simeon is] full of real beauties and treasures". Paintings Gérôme's Bonaparte Before the Sphinx , which hangs in the sitting room of the celestial suite The art collection includes works by Tintoretto , whose portrait of Alvisius Vendramin hangs in the Doge's suite, Franz Xaver Winterhalter who carried out the double portraits of Maximilian I of Mexico and his empress Carlota , located in Casa del Mar and two portraits of Napoléon by Jean-Léon Gérôme. Hearst's earliest painting, a Madonna and Child from the school of Duccio di Buoninsegna , dates from the early 14th century. A gift from his friend, the editor Cissy Patterson , the painting hangs in Hearst's bedroom. Portrait of a Woman , by Giulio Campi , hangs in a bedroom in the north wing. In 1928 Hearst acquired the Madonna and Child with Two Angels , by Adriaen Isenbrandt . The curator Taylor Coffman describes this work, which hangs in the Casa del Mar sitting room, as perhaps "San Simeon's finest painting". In 2018, a previously unattributed Annunciation in the assembly room was identified as a work of 1690 by Bartolomé Pérez . Gardens and grounds View from the esplanade at the North Lower Terrace The Esplanade , a curving, paved walkway, connects the main house with the guest cottages; Hearst described it as giving "a finished touch to the big house, to frame it in, as it were". Morgan designed the pedestrianized pavement with great care, to create a coup de théâtre for guests, desiring "a strikingly noble and saississant effect be impressed upon everyone on arrival". Hearst concurred: "Heartily approve. I certainly want that saississant effect. I don't know what it is but I think we ought to have at least one such on the premises". A feature of the gardens are the lampposts topped with alabaster globes; modeled on "janiform hermae ", the concept was Hearst's. [ aa ] The Swan lamps, remodeled with alabaster globe lights to match the hermae, were designed by Morgan's chief draftsman, Thaddeus Joy. Others whose ideas and approach influenced Hearst and Morgan in their landscaping include Charles Adams Platt , an artist and gardener who had made a particular study of the layout and planting of Italian villas; Nigel Keep, Hearst's orchardman, who worked at San Simeon from 1922 to 1947, and Albert Webb, Hearst's English head gardener who was at the hill during 1922–1948. Neptune Pool Main article: Neptune Pool The Neptune pool The Neptune pool, described by Ginger Wadsworth in her biography of Morgan as "the most sumptuous swimming pool on earth", is located near the edge of the hilltop and is enclosed by a retaining wall and underpinned by a framework of concrete struts to allow for movement in the event of earthquakes. The pool is often cited as an example of Hearst's changeability; it was reconstructed three times before he was finally satisfied. Originally begun as an ornamental pond, it was first expanded in 1924 as Millicent Hearst desired a swimming pool. It was enlarged again during 1926–1928 to accommodate Cassou's statuary. Finally, in 1934, it was extended again to act as a setting for a Roman temple, in part original and in part comprising elements from other structures which Hearst transported from Europe and had reconstructed at the site. The tiling was undertaken by Solon and Schemmel. The pool holds 345,000 gallons of water and is equipped with seventeen shower and changing rooms. It was heated by oil-fired burners. In early 2014, the pool was drained due to drought conditions and leakage. After a long-term restoration project to fix the leaking, the pool was refilled in August 2018. The restoration of the pool was recognized with a Preservation Design Award for Craftsmanship from the California Preservation Foundation in 2019. The pool is well-supplied with sculpture, particularly works by Charles Cassou. His centerpiece, opposite the Roman temple, is The Birth of Venus . An even larger sculptural grouping, depicting Neptune in a chariot drawn by four horses, was commissioned to fill the empty basin above the Venus. Although carved, it was never installed. [ ab ] Roman Pool The Roman pool The Roman pool, constructed under the tennis courts, provided an indoor alternative to the Neptune pool. Originally mooted by Hearst in 1927, construction did not begin until 1930 and the pool was not completed until 1935. Hearst initially wanted the pool to be fed by salt-water but the design challenges proved to be insuperable. A disastrous attempt to fulfill Hearst's desires by pouring 20 tons of washed rock salt into the pool saw the disintegration of the cast-iron heat exchanger and pump. [ ac ] Inspiration for the mosaic decoration came from the Mausoleum of Galla Placidia in Ravenna . The tiles are of Murano glass , with gold-leaf, and were designed by Solon and manufactured in San Francisco. Although a pool of "spectacular beauty", it was little used being located in a less-visited part of the complex. Pergola and zoo Two other major features of the grounds were the pergola and the zoo. The pergola, an ornamental bridleway , runs to the west of Casa Grande. Comprising concrete columns, covered in espaliered fruit trees, Morgan ensured that it was built to a height sufficient to allow Hearst, "a tall man with a tall hat on a tall horse", to ride unimpeded down its mile-long length. Plans for a zoo, to house Hearst's large collection of wild animals, were drawn up by Morgan and included an elephant house and separate enclosures for antelopes, camels, zebras and bears. This was never constructed, but a range of shelters and pits were built, sited on Orchard Hill. Estate Sunset at San Simeon Bay Hearst Castle is located near the town of San Simeon, California, approximately 250 mi (400 km) from both Los Angeles and San Francisco , and 43 mi (69 km) from San Luis Obispo at the northern end of San Luis Obispo County . The estate itself is five miles (eight km) inland atop a hill of the Santa Lucia Range at an altitude of 1,600 ft (490 m). The region is sparsely populated because the Santa Lucia Range abuts the Pacific Ocean , which provides dramatic vistas but offers few opportunities for development and hampers transportation. The surrounding countryside remains largely undeveloped. The castle's entrance is approximately five miles north of Hearst San Simeon State Park . At the height of Hearst's ownership, the estate totaled more than 250,000 acres. W. C. Fields commented on the extent of the estate while on a visit; "Wonderful place to bring up children. You can send them out to play. They won't come back till they're grown". The gardens and terraces immediately surrounding the castle total roughly 22 acres (88305 sqm), [see plan]. Some 23 miles to the north of the castle, Morgan constructed the Milpitas Hacienda , a ranchhouse that acted as a trianon to the main estate, and as a focus for riding expeditions. In 1957, the castle and its contents, with 120 acres of the gardens, were transferred to the guardianship of the California State Parks Department . In 2005, the wider setting for the castle was protected by a conservation arrangement between the department, American Land Conservancy and the Hearst Corporation which aimed to preserve the undeveloped character of the coast. Years earlier, the writer Henry Miller had described the Big Sur area as "the California that men dreamed of ... the face of the earth as the Creator intended it to look". Miller's comment echoes an earlier observation on San Simeon made by Bernard Shaw ; "This is what God would have built if he had had the money". [ ad ] The agreement reached between the state and the family has not been without controversy. The deal, which saw the Hearst family receive $80 million in cash together with $15 million in state tax credits in exchange for ceding development rights on the majority of the estate, has been criticized as being too generous to the Hearsts, and for restricting public access to the estate. The deal's sponsors disagreed, Mike Chrisman, California's then Secretary for Resources , describing the agreement as "a landmark effort ... and a big deal for the state, for Hearst Corp. and the family and the public". Appreciation The sitting room in the Doge's Suite As with Hearst himself, Hearst Castle and its collections have been the subject of considerable criticism. From the 1940s the view of Hearst and Morgan's most important joint creation as the phantasmagorical Xanadu of Orson Welles's imagination has been commonplace. Although some literary depictions were gently mocking; P. G. Wodehouse 's novel of 1953, Ring for Jeeves , published in America in 1954 as The Return of Jeeves , has a character describe her stay, "I remember visiting at San Simeon once, and there was a whole French Abbey lying on the grass"; [ ae ] others were not. John Steinbeck 's unnamed description was certainly of Hearst; "They's a fella, newspaper fella near the coast, got a million acres. Fat, sof' fella with little mean eyes an' a mouth like a ass-hole". The writer John Dos Passos went further, explicitly referencing Hearst in the third volume of his 1938 U.S.A trilogy . "The emperor of newsprint retired to his fief of San Simeon where he built an Andalusian palace and there spends his last years amid the relaxing adulations of screenstars, admen, screenwriters, publicity-men, columnists, Until he dies, a spent Caesar grown old with spending." The English architectural writer Clive Aslet was little more complimentary about the castle. Disliking its "unsympathetic texture (of) poured concrete", he described it as "best seen from a distance". The unfinished, and unresolved, rear façade of Casa Grande has been the subject of particular negative comment; Carleton Winslow and Nicola Frye, in their history from 1980, suggest the flanking north and south wings "compete rather disastrously" with the central doge's suite block. Others questioned the castle's very existence; the architect Witold Rybczynski asking, "what is this Italian villa doing on the Californian Coastal Range? ... a costly piece of theatrical décor that ignores its context (and) lacks meaning". Hearst's collections were similarly disparaged, the art historian William George Constable echoed Joseph Duveen when he assessed Hearst as "not a collector but a gigantic and voracious magpie". Later decades after Hearst's death have seen a more sympathetic and appreciative evaluation of his collections, and the estate he and Morgan created to house them. The director of the Metropolitan Museum of Art , Thomas Hoving , although listing Hearst only at number 83 in his evaluation of America's top 101 art collectors, wrote, "Hearst is being reevaluated. He may have been much more of a collector than was thought at the time of his death". The curator Mary Levkoff, in her 2008 study, Hearst the Collector , contends that he was, describing the four separate "staggeringly important" collections of antique vases, tapestries, armor and silver which Hearst brought together, [ af ] and writing of the challenge of bringing their artistic merit to light from under the shadow of his own reputation. [ ag ] Of Morgan's building, its stock has risen with the re-evaluation of her standing and accomplishments, which saw her inducted into the California Hall of Fame in 2008, become the first woman to receive the American Institute of Architects Gold Medal in 2014, [ ah ] and to have an obituary in The New York Times as recently as 2019. [ ai ] The writer John Julius Norwich recorded his personal recantation after a visit to the castle; "I went prepared to mock; I remained to marvel. Hearst Castle (is) a palace in every sense of the word". Victoria Kastner, for many years the in-house historian of Hearst Castle and author of a number of books on its design and history, concludes her history of the castle with an assessment of San Simeon as "the quintessential twentieth-century American country house". See also List of largest houses in the United States Footnotes and references Footnotes